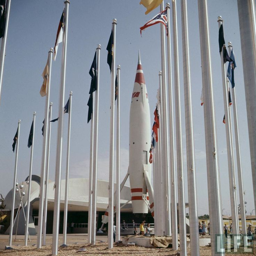
opening day flag of nations .